Bastion Road

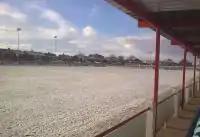
Snowbound Bastion Gardens December 2010

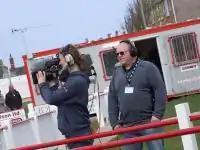
Prestatyn Town v Rhyl WPL 2008/09 - Live on S4C TV

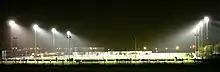
Bastion Gardens By Night

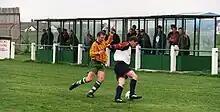
Bastion Gardens 1996/97 - The famous bus shelters that formed the main spectator cover at the ground for a number of seasons.

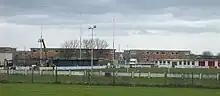
Erecting the floodlights May 2008 - A crane towers over the old main stand as the floodlight pylons are erected

Prestatyn moved to their present site in 1969 when their previous ground at the rear of the Central Beach Club (the large public house that can be seen directly opposite the ground) was sold off for development.